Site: brandenburg
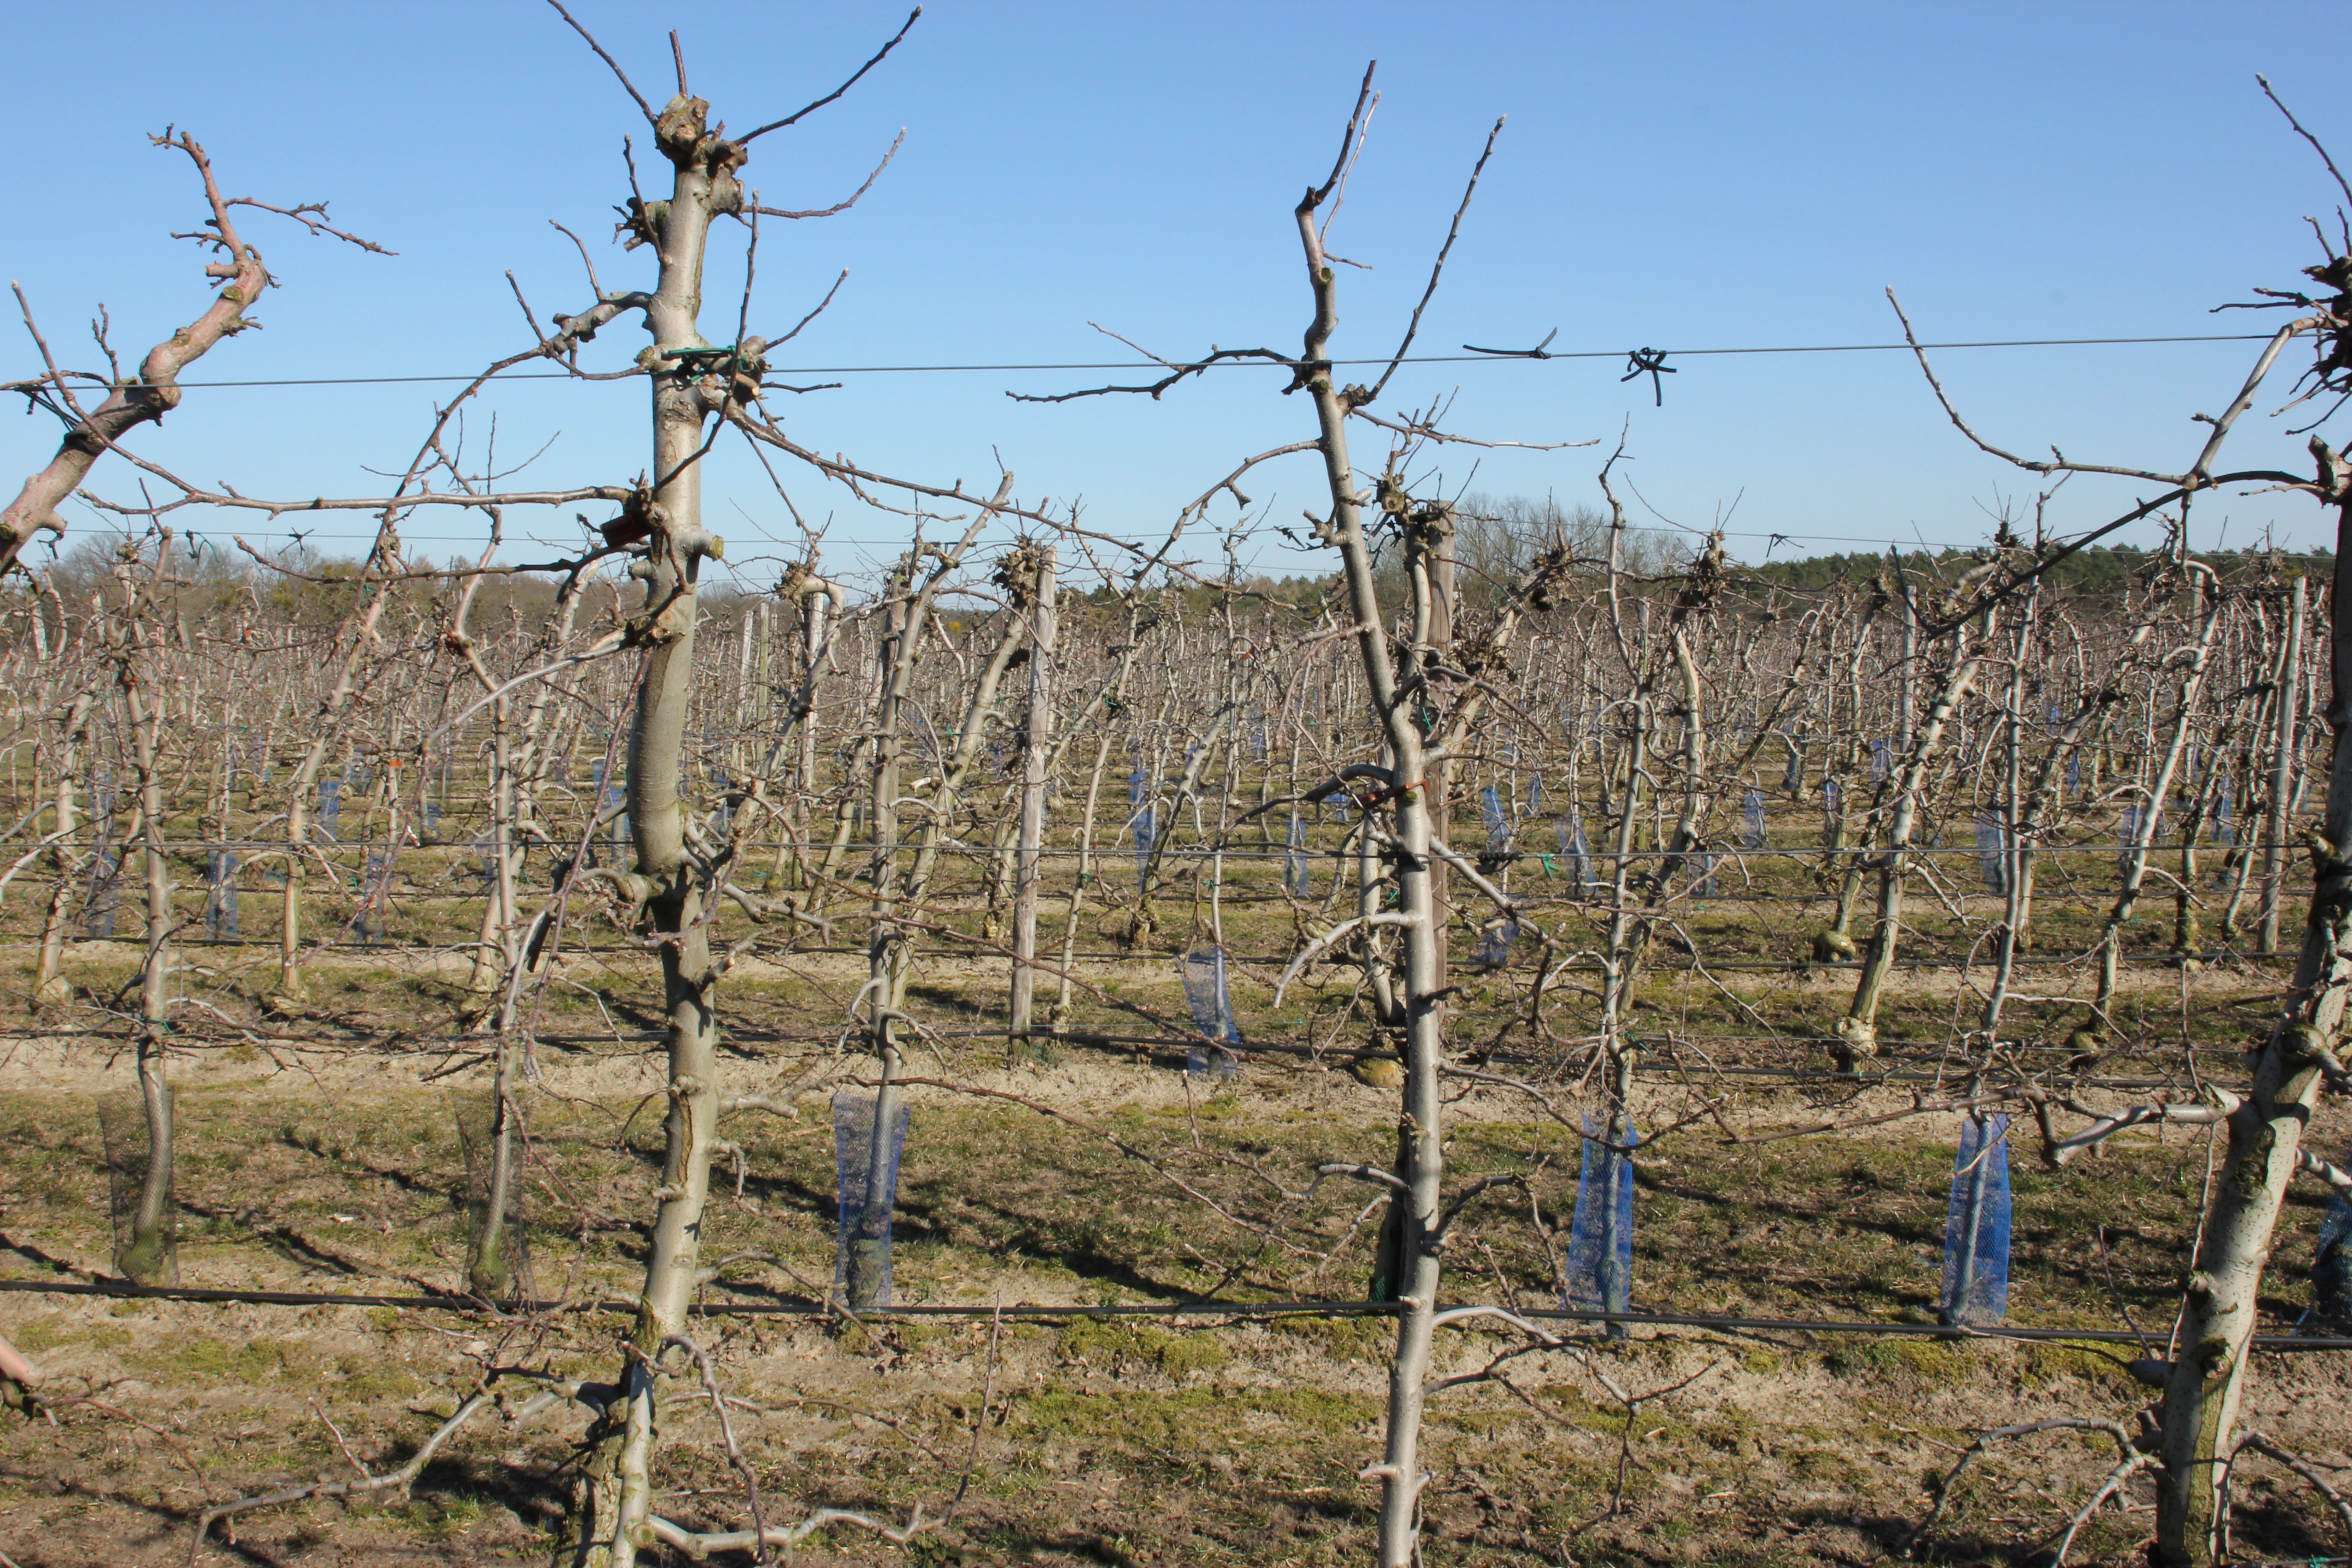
Growth stage (BBCH 03): Bud development